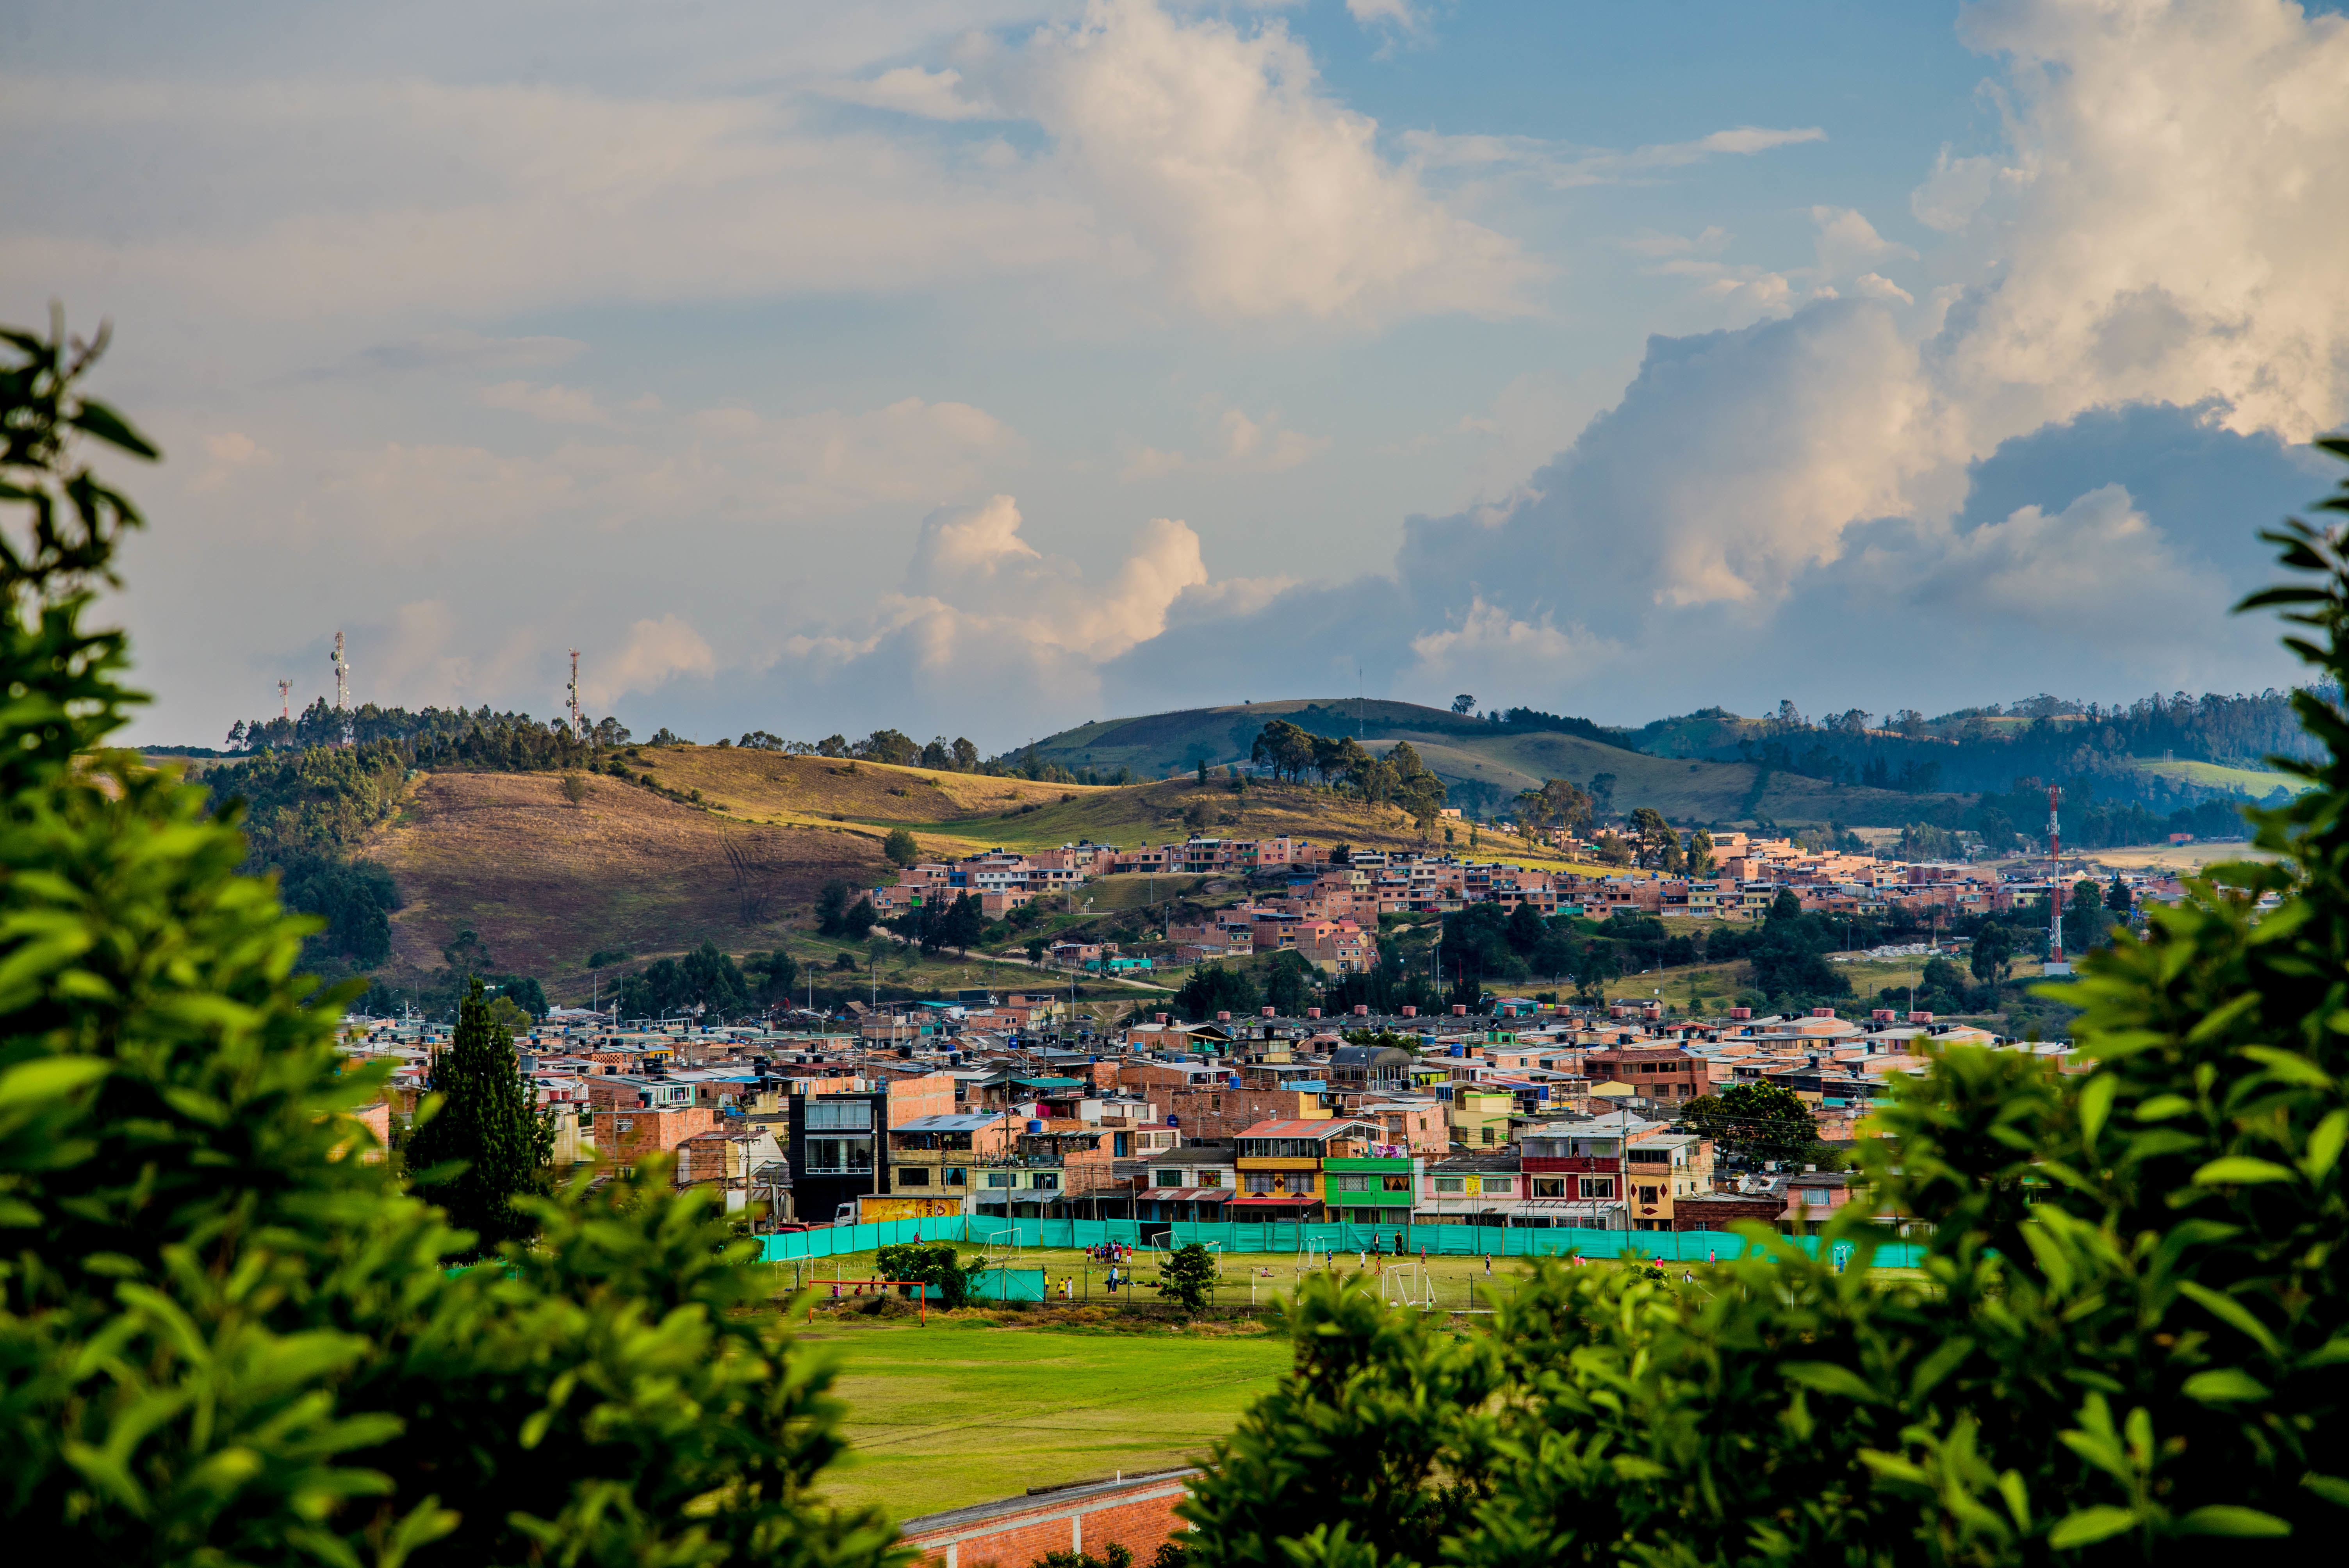
landscape, tree, mountain, cloud, sky, hill, flower, town, cityscape, panorama, village, suburb, agriculture, estate, rural area, residential area, geographical feature, human settlement